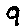
Label: 9